Jane Frances Winn

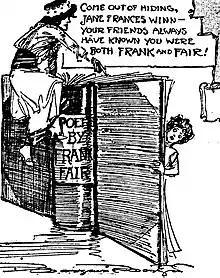
Imaginative sketch by journalist Marguerite Martyn, showing herself atop a volume of "Poetry by Frank Fair," with Winn hiding behind an open cover, 1914

Winn's work was club news, "Matters of Interest for Women Readers", on the daily, and a half page, each week, under the name of "Frank Fair", under caption "Women the Wide World Over", including two poems for the Sunday "Globe-Democrat".